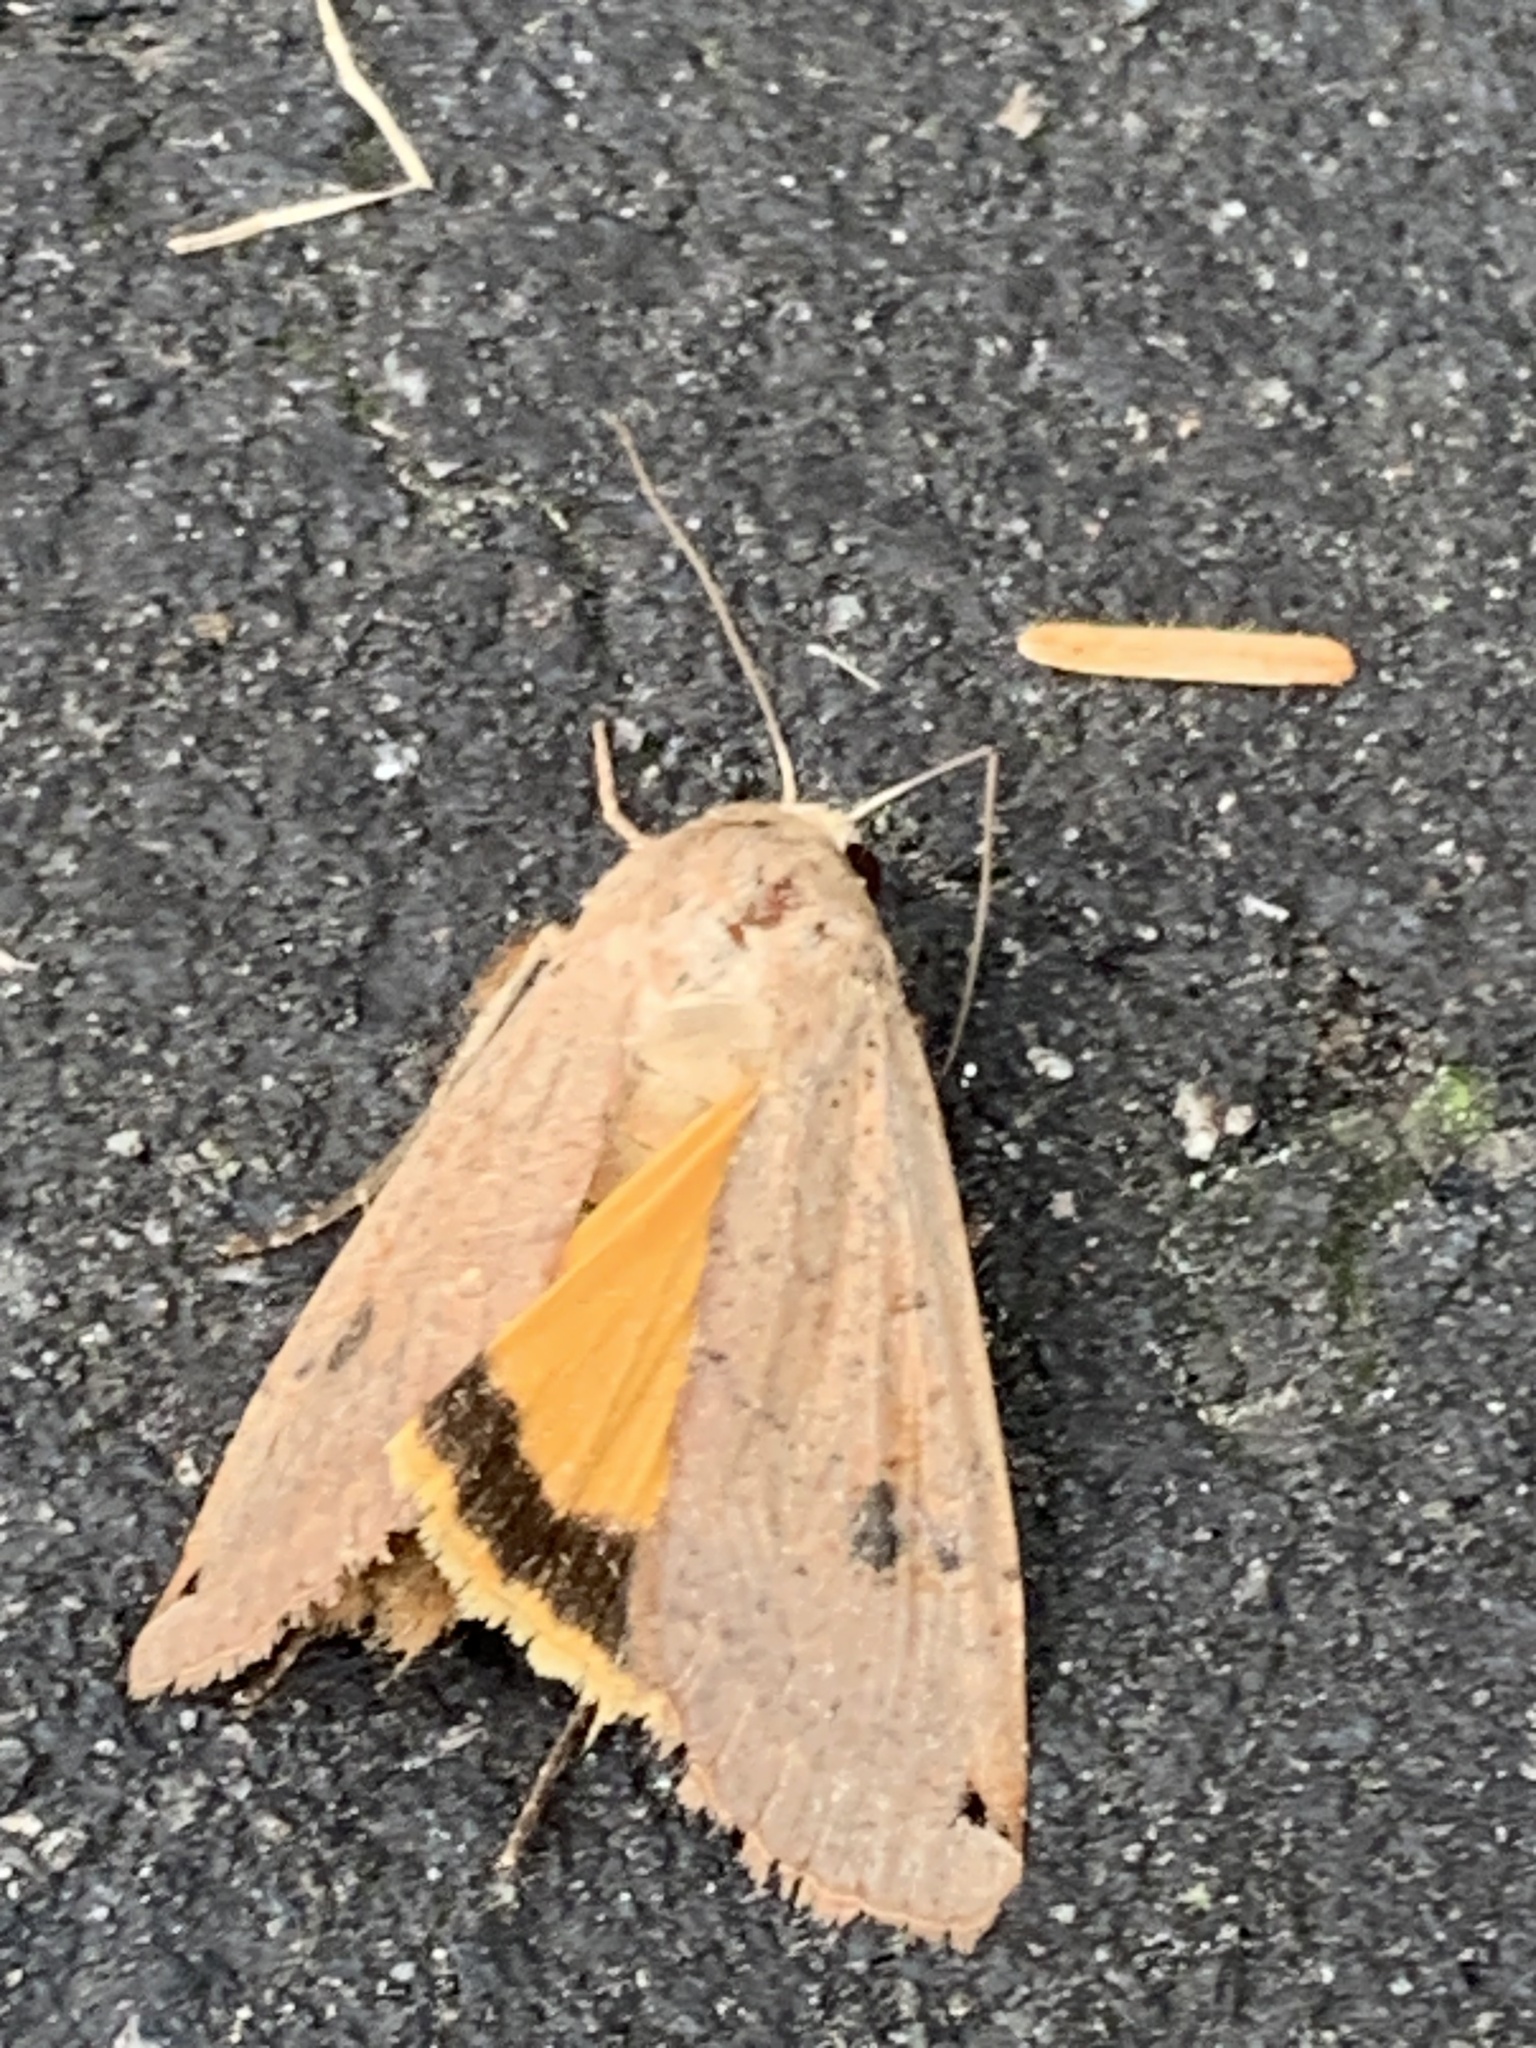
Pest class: cutworms